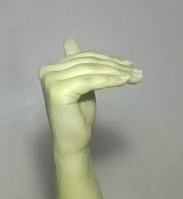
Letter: khaa